Jasper Cillessen

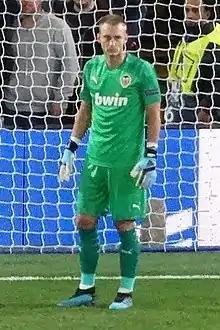
Cillessen with Valencia in 2019

On 25 June 2019, Cillessen signed a four-year contract with Valencia, for a fee of €35 million, making him the second-most expensive transfer in the history of the club. He made his debut on 17 August 2019, starting in a 1–1 home draw against Real Sociedad in La Liga.